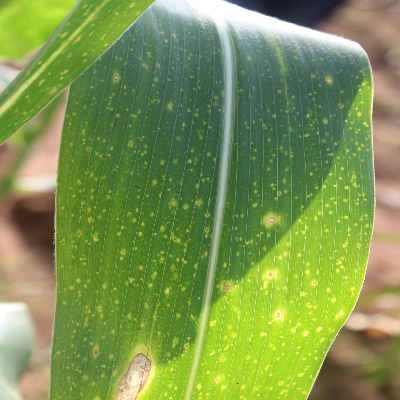
Crop: Maize
Condition: leaf spot